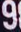
Number: 9